List of solo piano compositions by Joseph Haydn

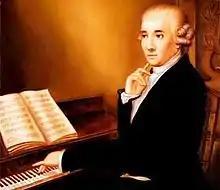
Joseph Haydn

This is a list of solo piano pieces by Joseph Haydn.